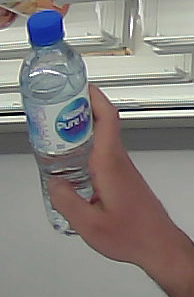
Product: nestle_water